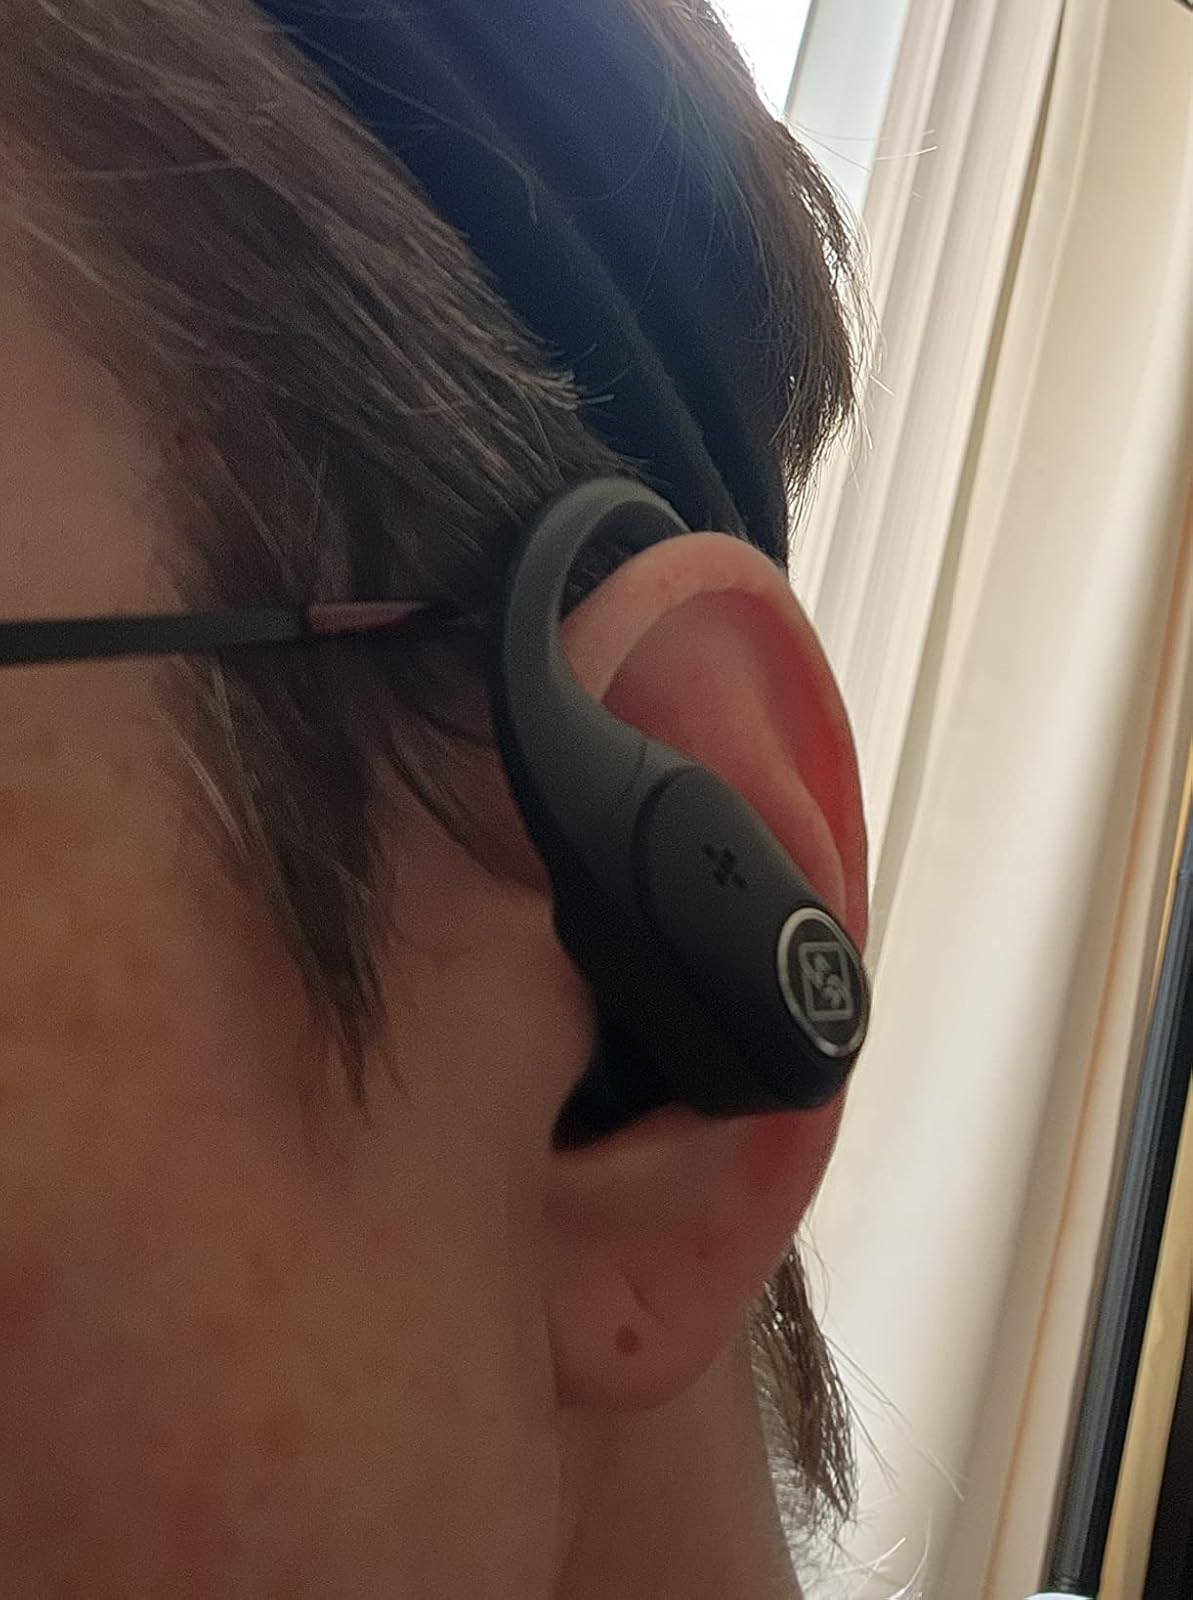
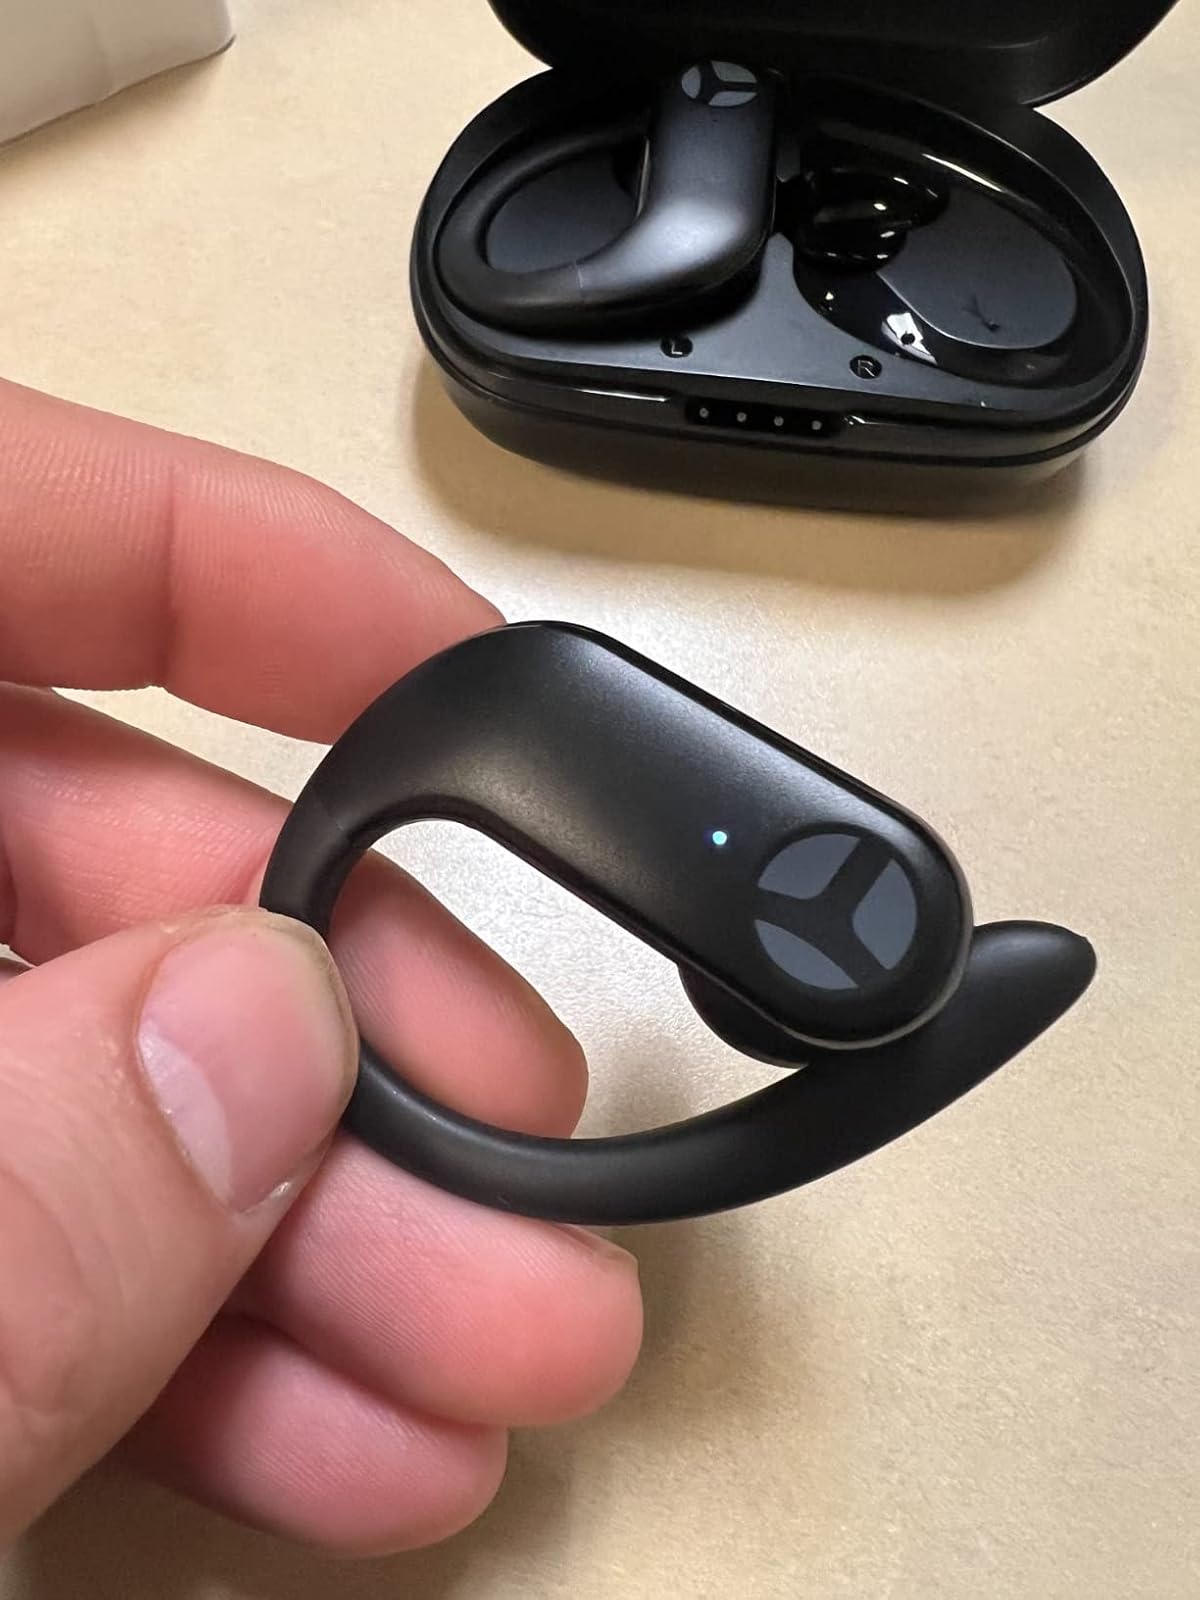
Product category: earbuds
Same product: no